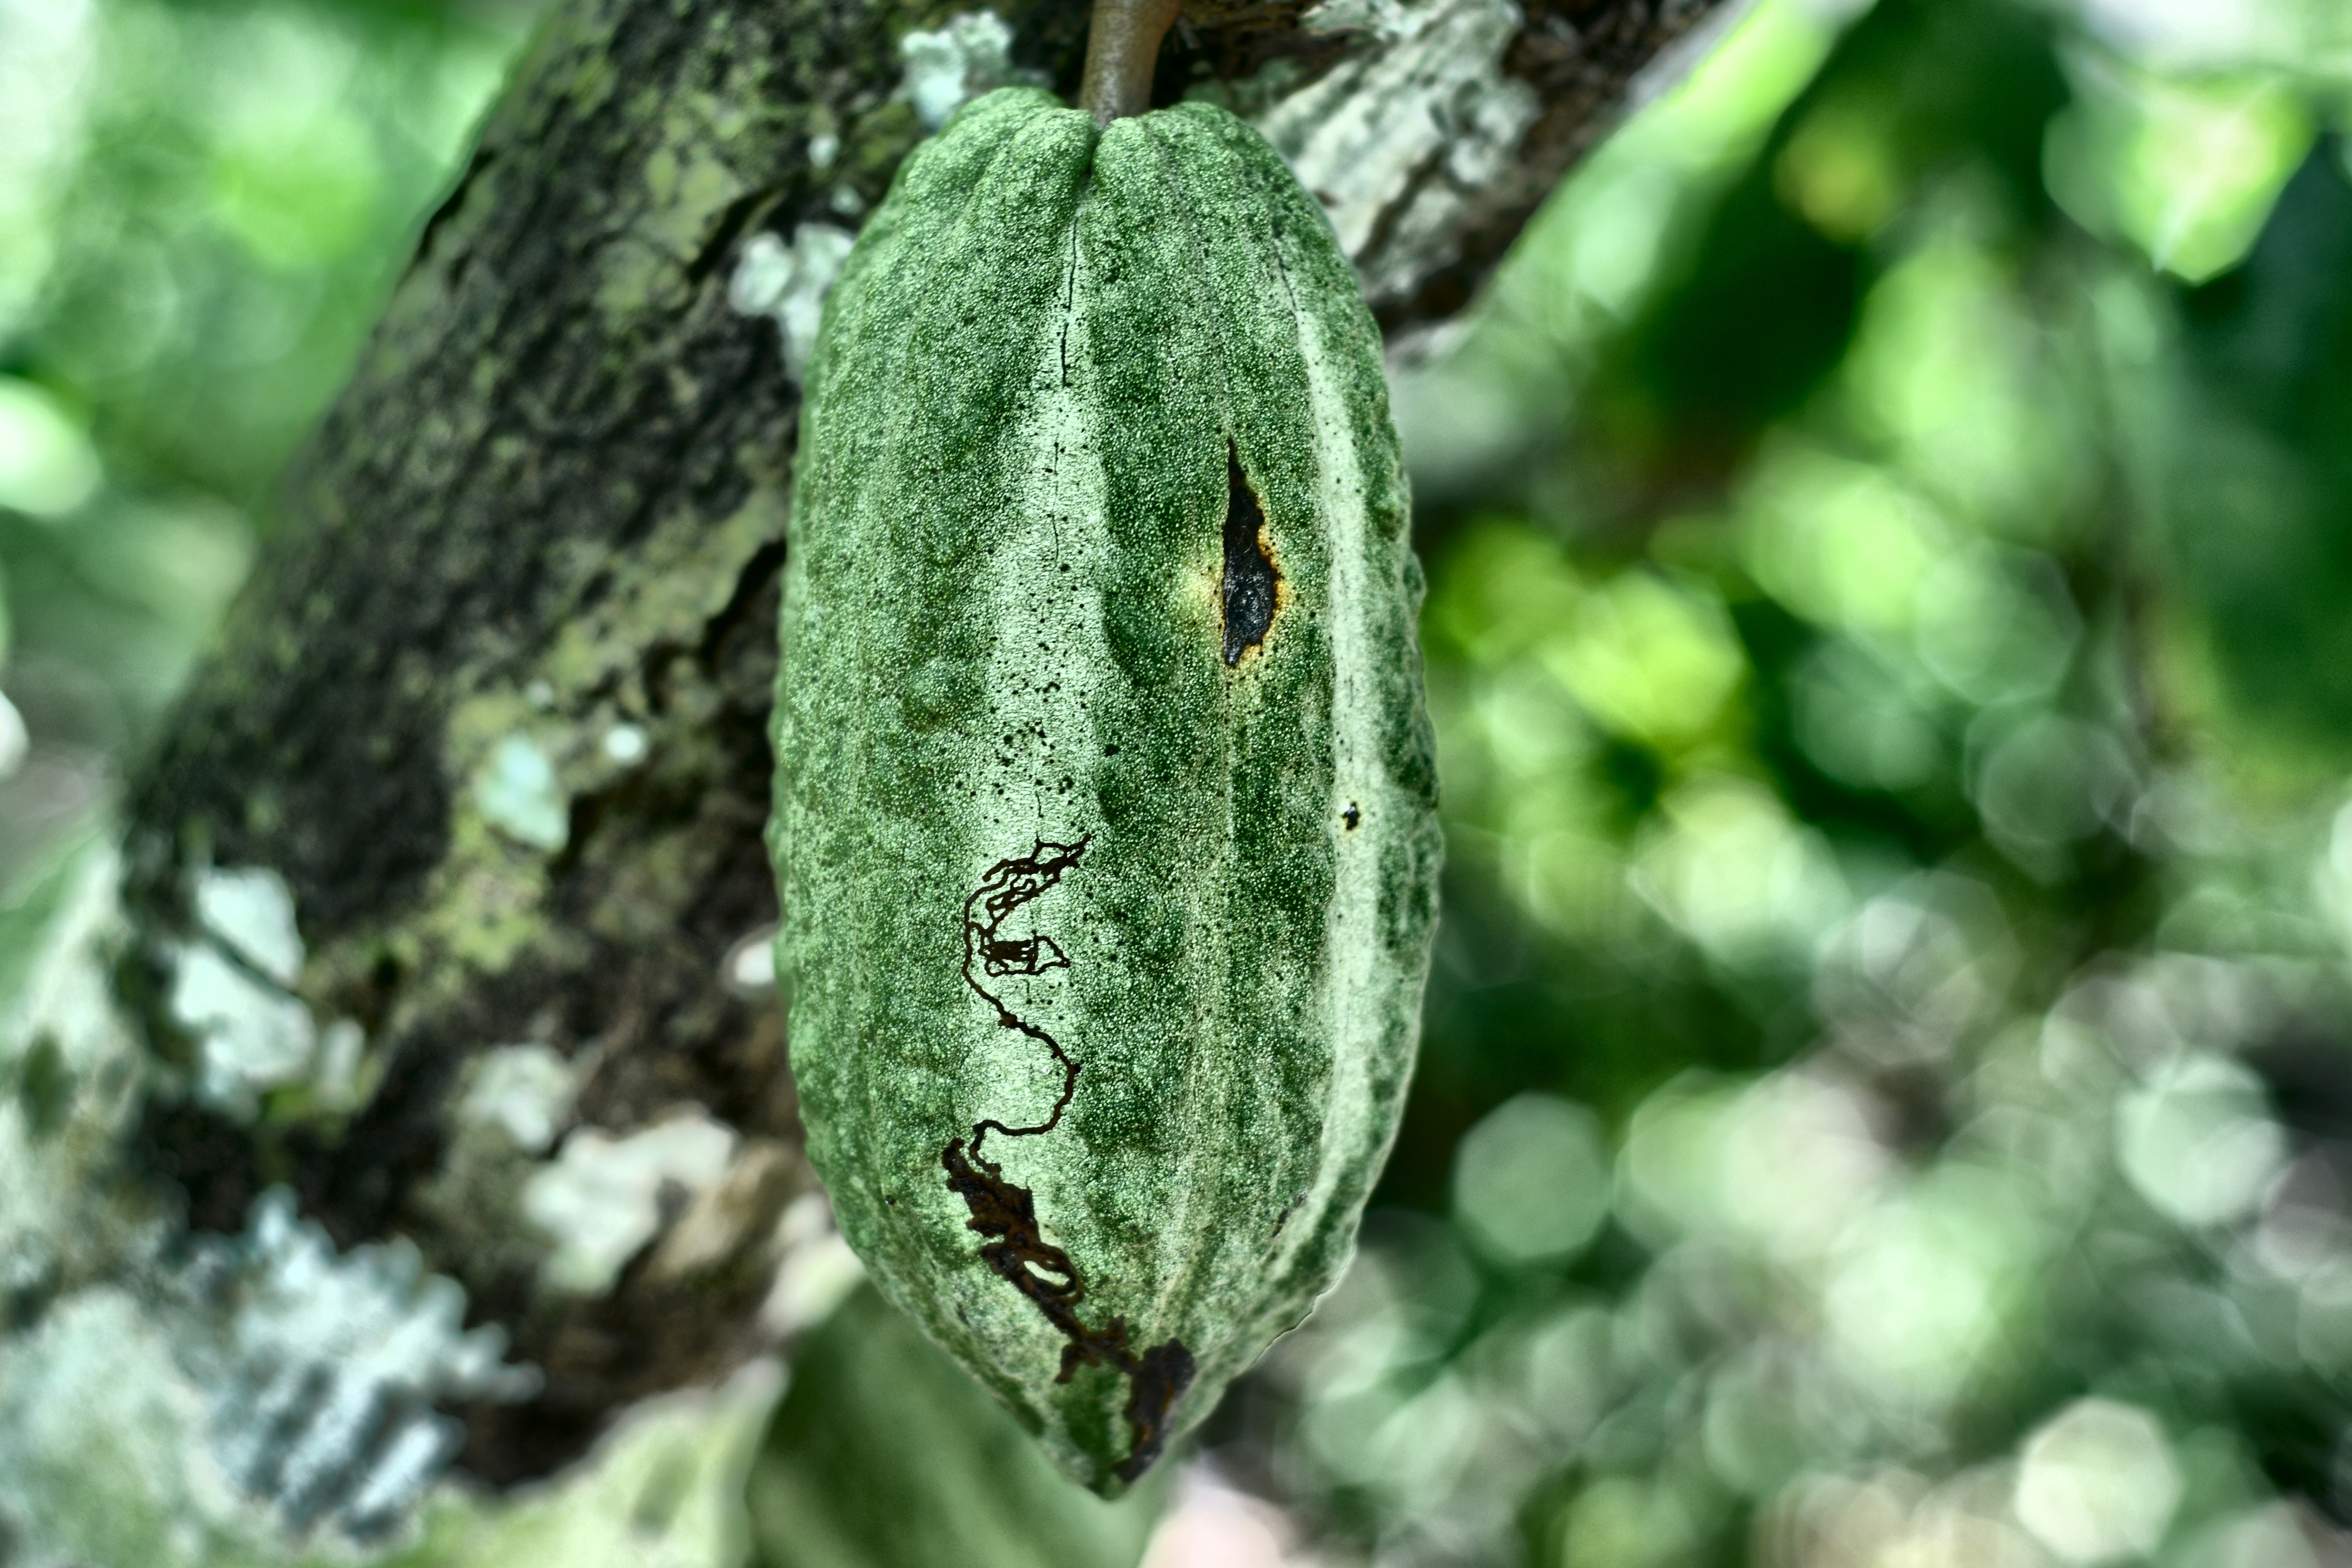
Maturity: unmature
Variety: Angoleta